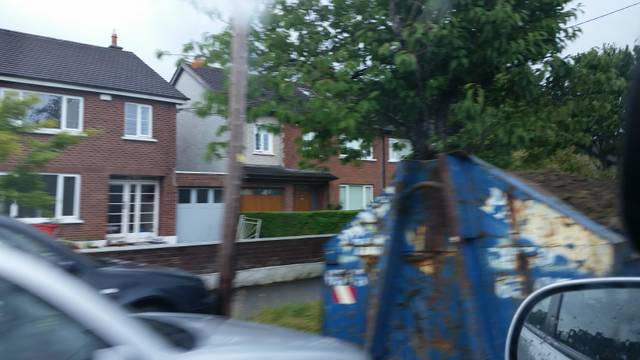
Region: Ireland
Coordinates: 53.309, -6.302